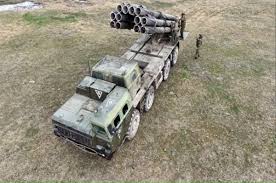
Label: BM-30